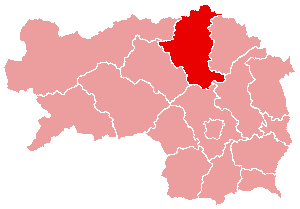
Le district de Bruck-Mürzzuschlag est une subdivision territoriale du land de Styrie en Autriche. Il a été formé le 1ᵉʳ janvier 2013 par la fusion des districts de Bruck an der Mur et de Mürzzuschlag.